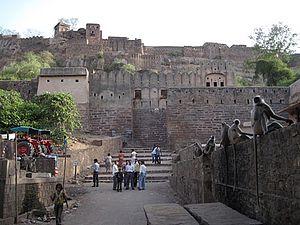
Sawai Madhopur est le siège administratif du district District de Sawai Madhopur au Rajasthan, en Inde. C'est aussi un nœud ferroviaire important dans une ville réputée pour ses commerces. Elle se situe sur le plateau des Vindhya, à environ 121 km au sud-est de Jaipur la capitale de l’État indien du Rajasthan.